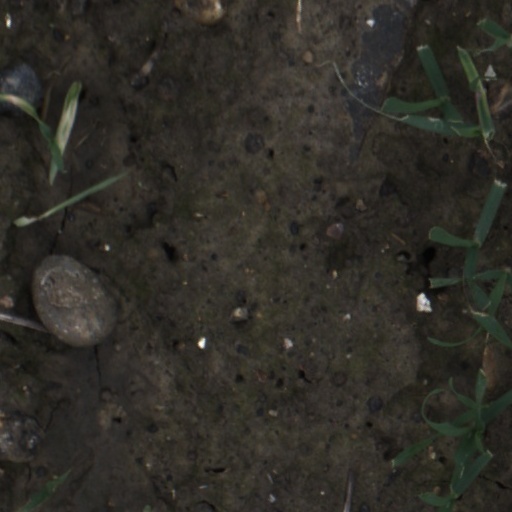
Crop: wheat